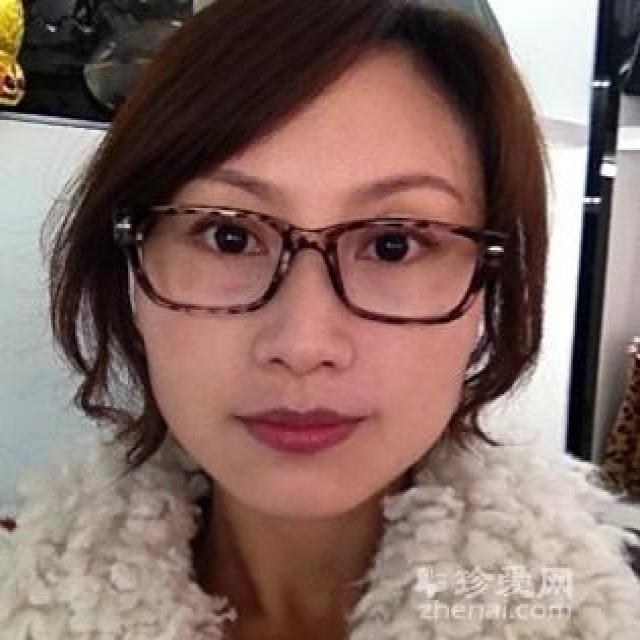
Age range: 21-44